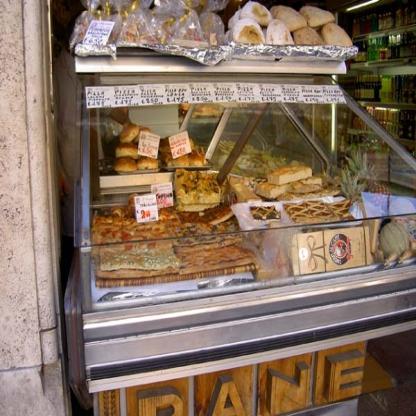
Scene: Indoor